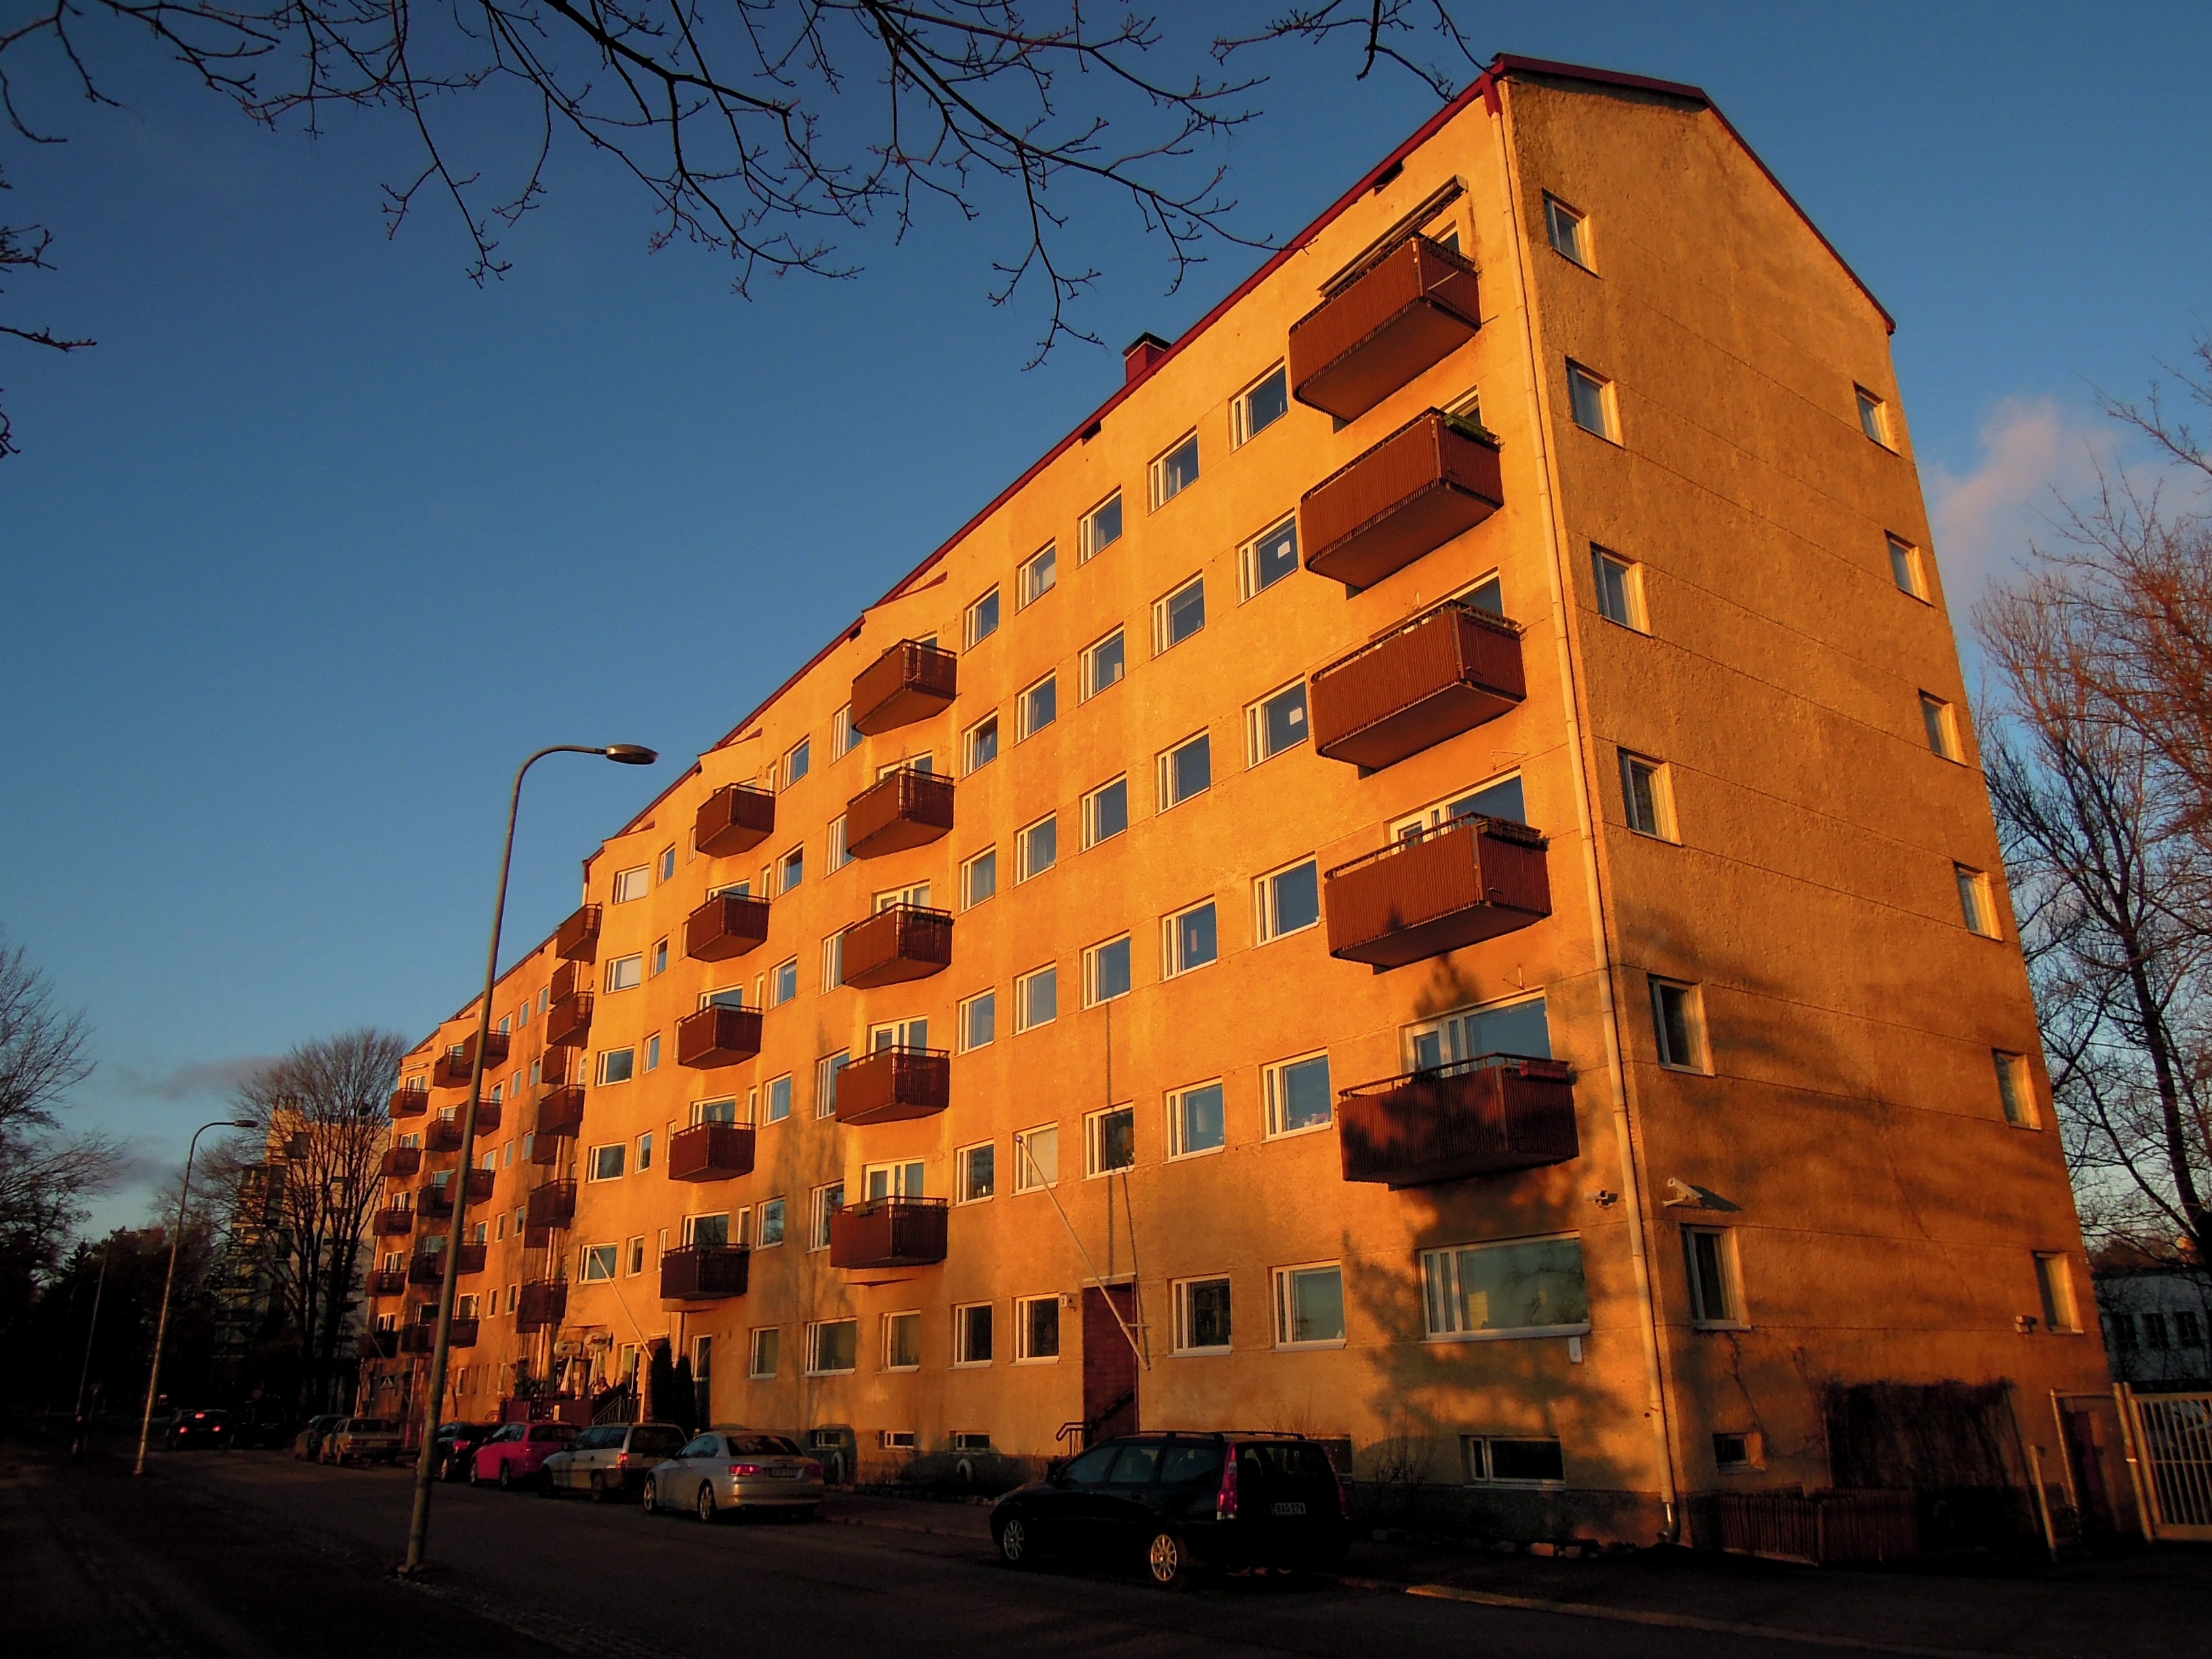
architecture, house, cityscape, downtown, dusk, evening, facade, tower block, helsinki, evening sun, neighbourhood, block of flats, urban area, residential area, merikannontie